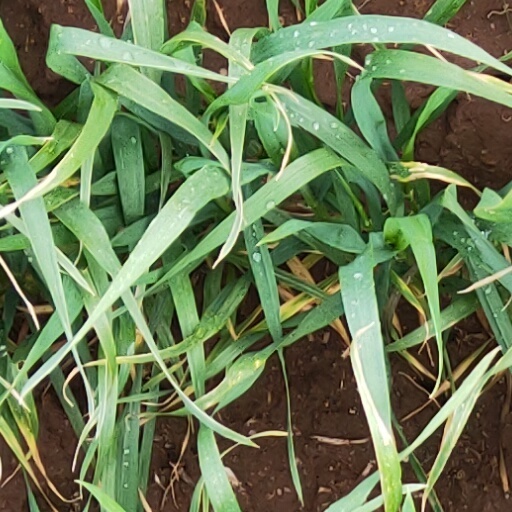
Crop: wheat